2013 IIHF World Championship Division III

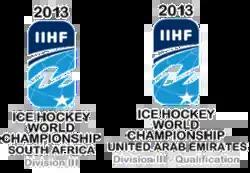

The 2013 IIHF World Championship Division III was an international Ice hockey tournament run by the International Ice Hockey Federation. Group A was contested in Cape Town, South Africa, from 15 to 21 April 2013 and the qualification tournament was contested in Abu Dhabi, United Arab Emirates, from 14 to 17 October 2012.